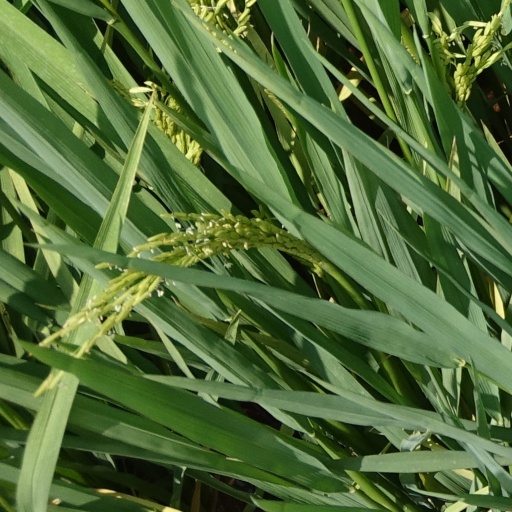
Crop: rice